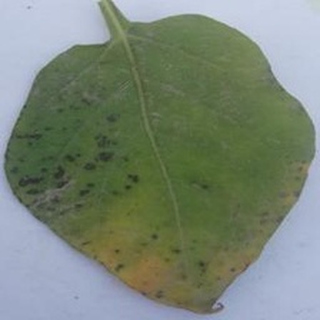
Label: potato_early_blight